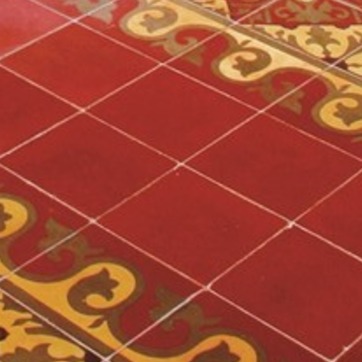
Material: tile